James Francis Stephens

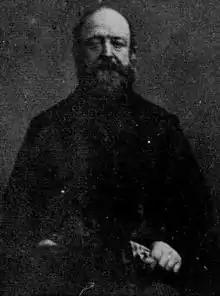
Portrait reproduced from a Daguerrotype

James Francis Stephens (16 September 1792 – 22 December 1852) was an English entomologist and naturalist. He is known for his 12 volume "Illustrations of British Entomology" (1846) and the "Manual of British Beetles" (1839).